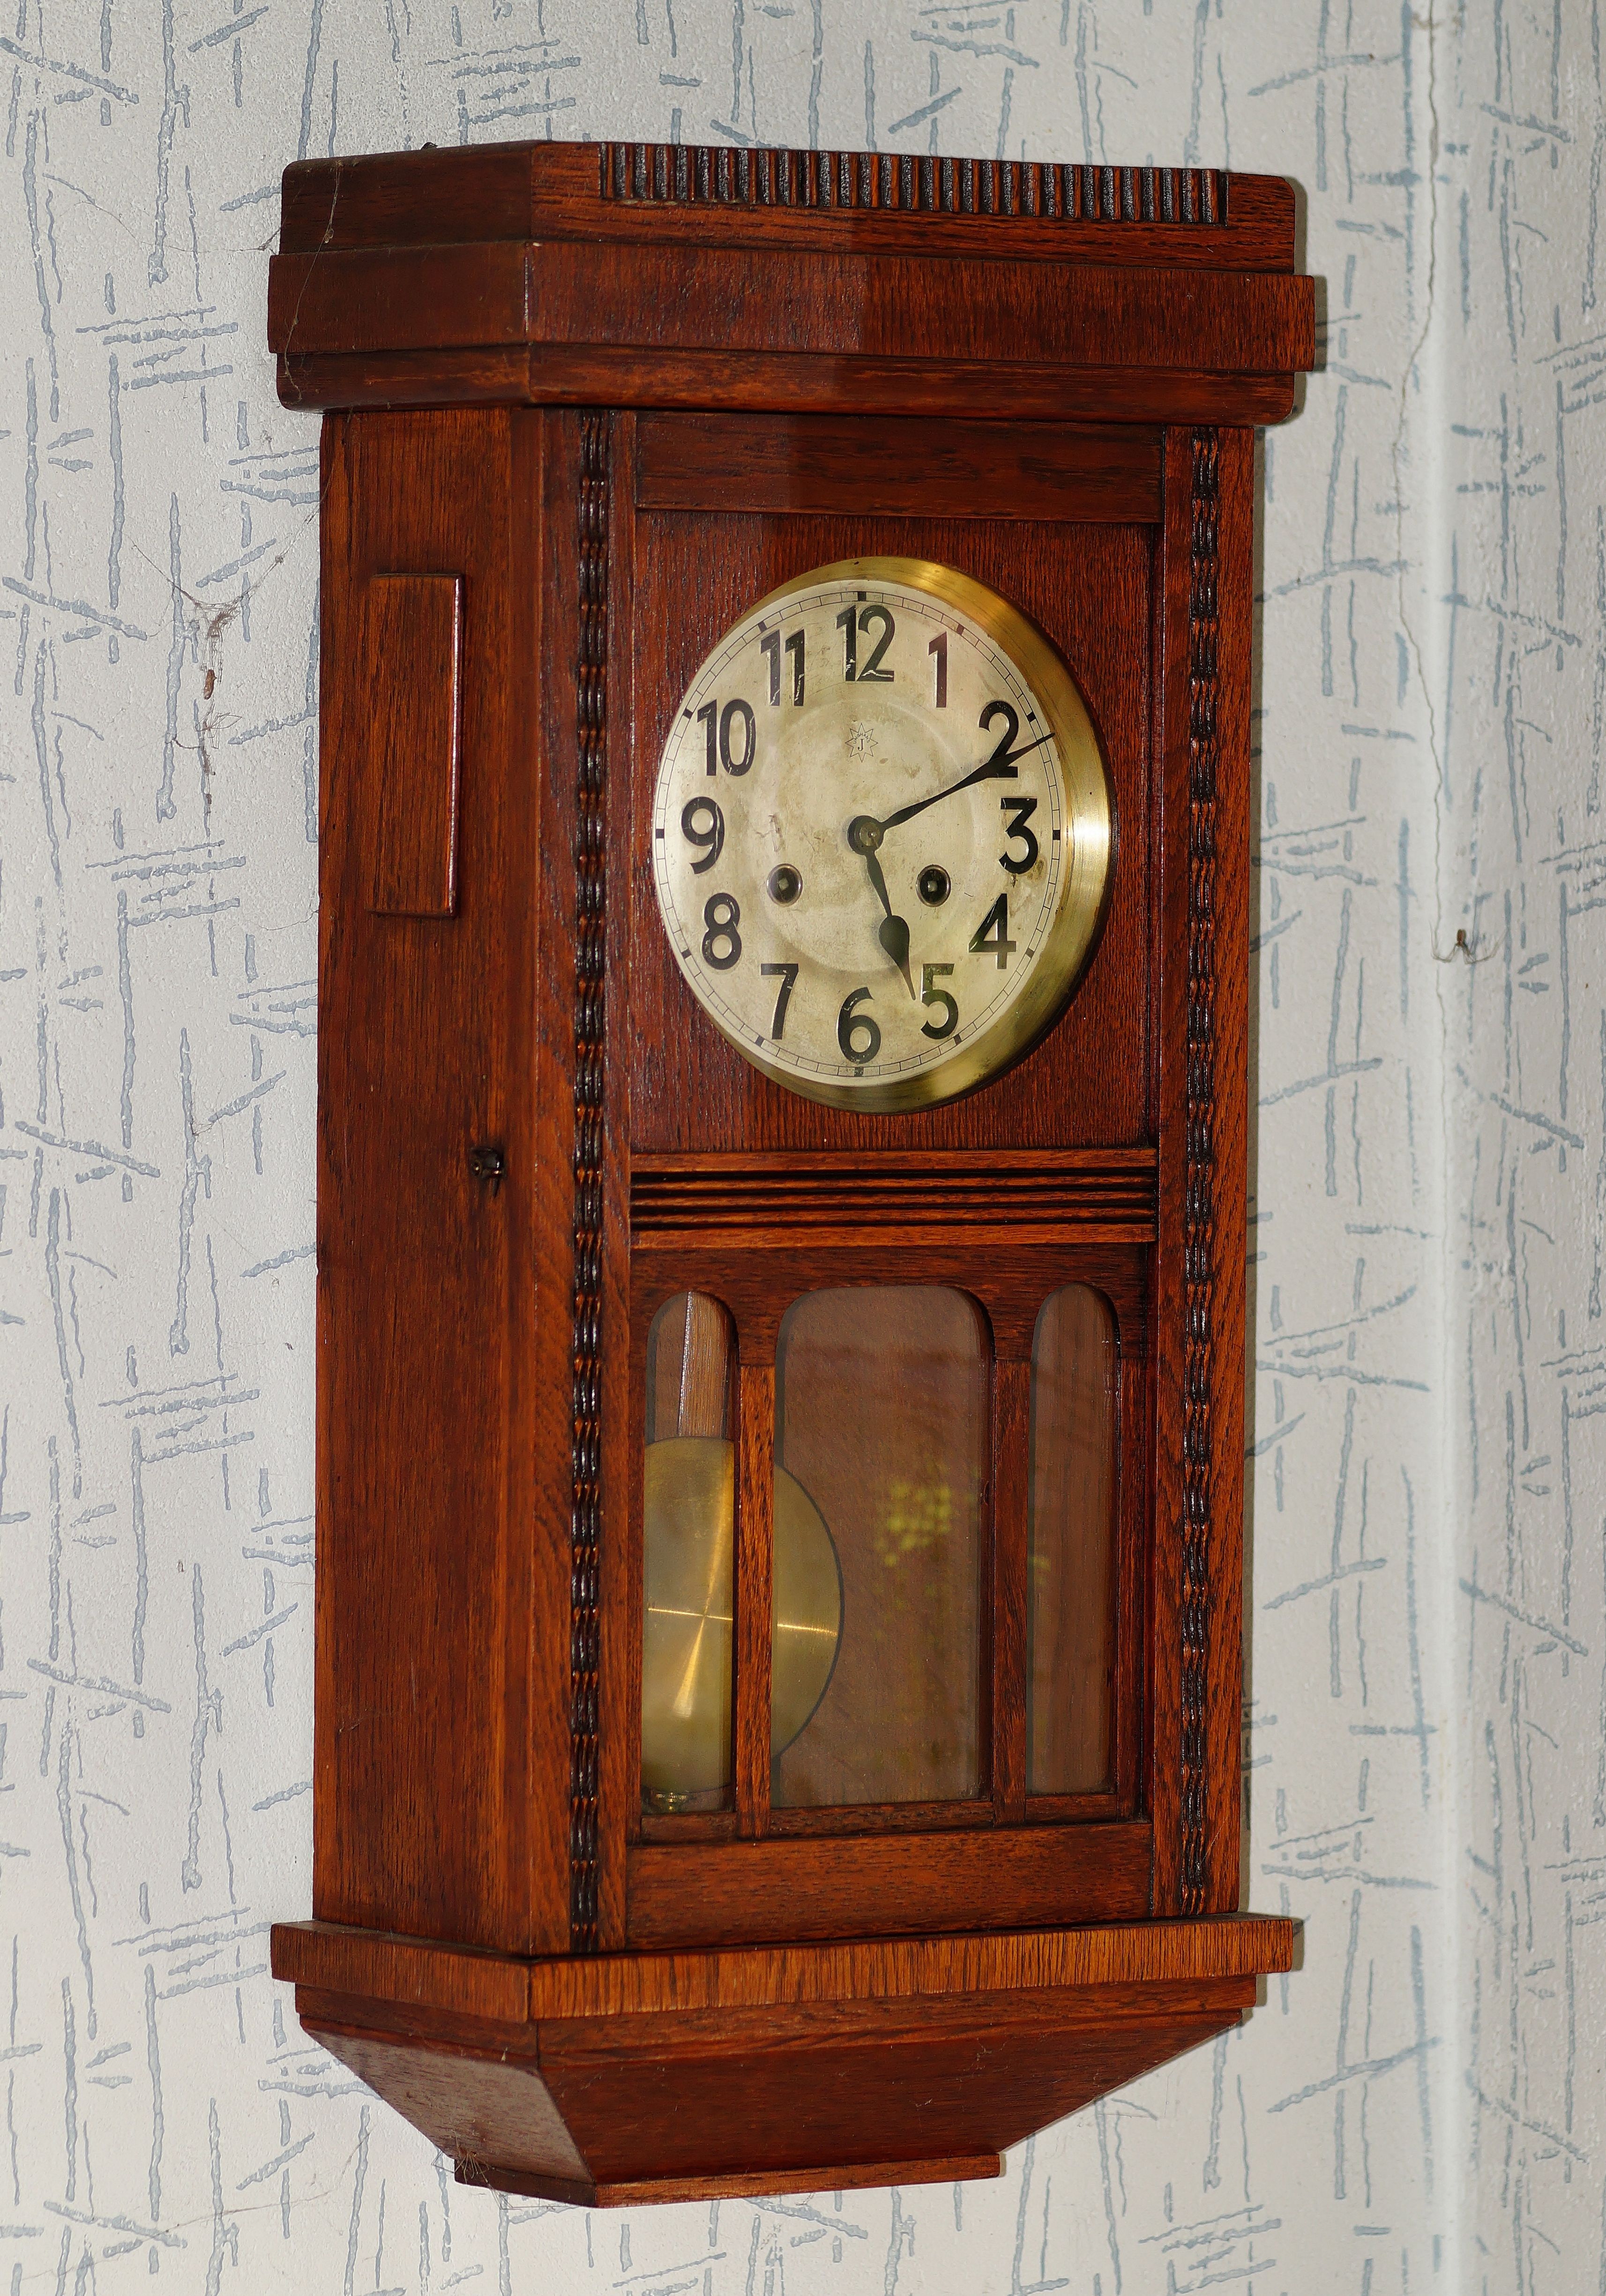
wood, antique, clock, furniture, decor, pendulum, wall clock, clock face, nostalgic, valuable, pendule, home accessories, pendulum clock, east frisian clock, longcase clock